Trionfo

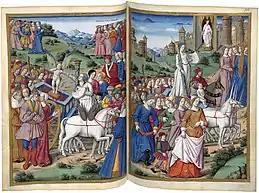
Two of the triumphal cars, carrying Chastity (pulled by unicorns) and Love, from a lavish illuminated manuscript (early 16th century) of Petrach's "Triomphi"

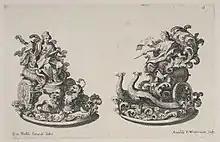
Two elaborate sugar sculpture "triomfi", personifications of Earth and Air from the Four Elements, for a dinner given by the Earl of Castlemaine, British Ambassador in Rome, 1687

Trionfo is an Italian word meaning "triumph", also "triumphal procession", and a triumphal car or float in such a procession. The classical triumphal procession for victorious generals and Emperors known as the Roman Triumph was revived for "Entries" by rulers and similar occasions from the Early Renaissance in 14th and 15th-century Italy, and was a major type of festival, celebrated with great extravagance. The cars are shown as open-roofed, many clearly utilitarian four-wheeled carts dressed-up for the occasion. Others were two-wheeled chariots. In art, they might be pulled by all sorts of exotic animals.